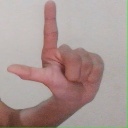
अक्षर: ल